Aur Kaun?

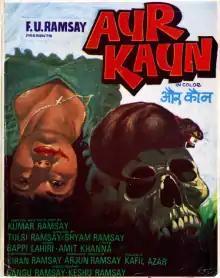
Poster

Aur Kaun? is a 1979 Bollywood horror film directed by Shyam Ramsay and Tulsi Ramsay. The music of the film composed by Bappi Lahiri was popular in 1979, especially the song "Haan Pehli Baar" sung by Kishore Kumar. The title song was sung by Lata Mangeshkar in her haunting melody style.